Kreuzzeitung

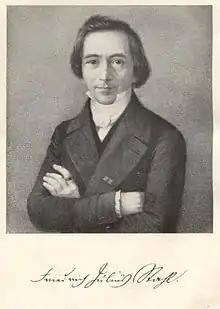
Friedrich Julius Stahl (here around 1840) had direct access to the king and wrote regularly for the "Kreuzzeitung,"

The "Kreuzzeitung" was controversial from the beginning, even among the various groups of conservatives. Particularly at the beginning of the post-1848 reactionary era, part of the upper nobility "categorically rejected such democratic means in the struggle to form opinions”. Very quickly, however, Wagener was able to win the trust of the founders. With the support of Friedrich Julius Stahl, he quickly built up a dense network of authors and informants. The majority wrote their articles under a pseudonym as independent contributors. Only in Vienna, Dresden, Munich and other capitals of the individual German states were correspondents permanently employed. For many years Bismarck himself supplied reports from Paris. Reporters obtained news from all other countries through diplomats in Berlin.